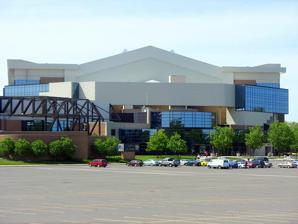
Building: Allen County War Memorial Coliseum
Country: United States of America
Year built: 1952
Multi-purpose arena in Fort Wayne, Indiana, U.S. Allen County War Memorial Coliseum Memorial Coliseum , Fort Wayne Coliseum , The Jungle Allen County War Memorial Coliseum Location within Indiana Show map of Indiana Allen County War Memorial Coliseum Location within the United States Show map of the United States Former names War Memorial Coliseum Address 4000 Parnell Avenue Location Fort Wayne, Indiana , U.S. Coordinates 41°6′56″N 85°7′28″W / 41.11556°N 85.12444°W / 41.11556; -85.12444 Owner Allen County Operator Allen County Capacity Ice hockey / concerts : 10,480 Basketball : 13,000 Construction Broke ground January 24, 1950 Opened September 28, 1952 Construction cost 1952: $2,647,390 ($30.4 million in 2023 dollars ) 1989: $26 million 2002: $35 million 2013: $3.96 million Architect A.M. Strauss General contractor Hagerman Construction Corp. Tenants Fort Wayne Komets ( ECHL ) (1952–present) Fort Wayne Pistons ( NBA ) (1952–1957) Fort Wayne Flames ( AISA ) (1986–1989) Indiana Kick (AISA) (1989–1990) Fort Wayne Fury ( CBA ) (1991–2001) Fort Wayne Mastodons ( NCAA ) (2001–2013, occasional games since) Fort Wayne Freedom ( NIFL / UIF / CIFL ) (2003–2006, 2008–2009) Fort Wayne Fusion ( AF2 ) (2007) Fort Wayne Mad Ants ( NBAGL ) (2007–2023) Fort Wayne Firehawks (CIFL) (2010) The Allen County War Memorial Coliseum in 2020 Allen County War Memorial Coliseum is a 13,000-seat multi-purpose arena located in Fort Wayne, Indiana , United States, near present-day Johnny Appleseed Park . It opened in 1952 with a construction cost of nearly $3 million. The Allen County War Memorial Coliseum was originally designed to seat 8,103 for hockey or 10,240 for basketball. Opened in 1989, the Coliseum's $26 million Exposition Center contains 108,000 square feet (10,000 m 2 ) devoted to hosting substantial trade shows and other events with seating for 7,500. In 2002, an extensive $35 million renovation and expansion raised the Allen County War Memorial Coliseum's roof by 41 feet (12 m), thus increasing the arena's seating capacity to 10,500 for hockey or music concerts and 13,000 for basketball. The original structure was designed by A.M. Strauss Architects. Sports The Allen County War Memorial Coliseum is the current home of the: Fort Wayne Komets of the ECHL ice hockey league Fort Wayne Derby Girls of the Women's Flat Track Derby Association Division 2 Major events War Memorial Coliseum was known foremost as the home of the NBA 's Fort Wayne Pistons for five seasons (1952–57) as well as the 1953 NBA All-Star Game and 1955 and 1956 NBA Finals . After the Pistons moved to Detroit in 1957, the facility continued to host at least one of their games every season from the 1958–59 to 1966–67 campaigns. Other pro basketball events there were the 1994 CBA All-Star Game and the 2014 and 2015 NBA D-League Finals. Memorial Coliseum was the site of several NCAA events, including the 2000, 2001 and 2002 Mid-Continent Conference men's basketball tournaments and the 1988, 1994 and 2000 NCAA Division I Final Four nen's volleyball championships . More recently, the University of Notre Dame hosted the 2010 NCAA Division I men's ice hockey tournament Midwest Regional at Memorial Coliseum. The 2022 and 2023 NCAA Division III men's basketball championship also were held there. The arena has hosted college wrestling tournaments as well as the sectional, regional and semistate championships of the IHSAA boys' basketball tournament during the one-class era. The Coliseum was selected in April 2017 as one of the sites for the "Sweet 16" round of the 2020 NCAA Division I Women's Basketball Championship and the "Final Four" of the NCAA Division III men's basketball championship in 2019, 2020, 2021 and 2022. The Coliseum has hosted several live events by World Wrestling Entertainment . Related facilities The Allen County War Memorial Coliseum complex includes the Allen County War Memorial Coliseum Exposition Center and Holiday Inn , managed in cooperation with Purdue–Fort Wayne . Exposition Center Within the same complex as the arena, the Allen County War Memorial Coliseum Exposition Center contains 108,000 square feet (10,000 m 2 ) devoted to hosting substantial trade shows, banquets, graduation ceremonies, concerts, truck and tractor pulls, and wrestling matches, with the capability of seating 7,500 guests. When no events are scheduled for the arena, the Exposition Center's capacity can extend to a total of 175,000 square feet (16,300 m 2 ). The Exposition Center was added in the $26 million renovation and expansion of the complex, completed in 1989. The arena during a Komets hockey game Grounds The grounds immediately surrounding the Allen County War Memorial Coliseum display the anchor from World War II's USS Indiana battleship. South and east of the central complex is an expansive parking lot, containing 4,500 available parking spaces. To the south and west along the St. Joseph River, lies Johnny Appleseed Park , containing the gravesite of American folklore figure John Chapman . To the north and northeast is the Purdue–FW campus, especially the portion of the Purdue–FW campus located on the western bank of the St. Joseph, on which a 151-room Holiday Inn is located. Recent construction In 2013, a $3.96 million renovation and expansion of the 200 Level was completed. The project included upgraded restrooms with LED lighting, no-touch sinks, no-touch toilets, and no-touch urinals, and the addition of two food courts with three new vendors. Other restrooms throughout the Memorial Coliseum were upgraded in 2014. The ribbon cutting ceremony was October 11, 2013. In 2018, a new four-sided LED scoreboard was installed by Daktronics, Inc. The screens from the previous scoreboard were placed in each corner of the arena. Other events Midget car racing The Coliseum Arena hosted the first ever United States Auto Club race in 1956, a 100-lap midget car race at a 1/10-mile oval. The event continued until 1989, usually with two separate events in early and late January. Since 1998, the Coliseum Exposition Center has hosted the Rumble in Fort Wayne, an annual midget car race. Featuring a 1/6-mile flat oval, it takes place at the end of the year, and after most major racing series seasons have ended. It has allowed drivers from major racing series to participate: Dave Darland , Tracy Hines , J. J. Yeley , Bryan Clauson Sammy Swindell ; with NASCAR , USAC and IndyCar champion Tony Stewart having the most feature wins at 9. Politics On May 1, 2016, Donald Trump held a campaign rally ahead of the Indiana Primary election at the Allen County War Memorial Coliseum. Over 12,500 were in attendance. On November 5, 2018, then President Donald Trump returned to the Allen County War Memorial Coliseum on the eve of the Midterm Election, holding a rally for his administration and to aid Mike Braun in his efforts to win a seat in the United States Senate. Coliseum officials estimated 20,000 Trump supporters attended the rally. References Indiana portal